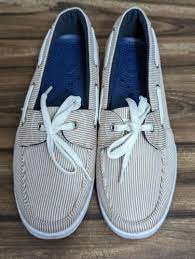
Label: Boat